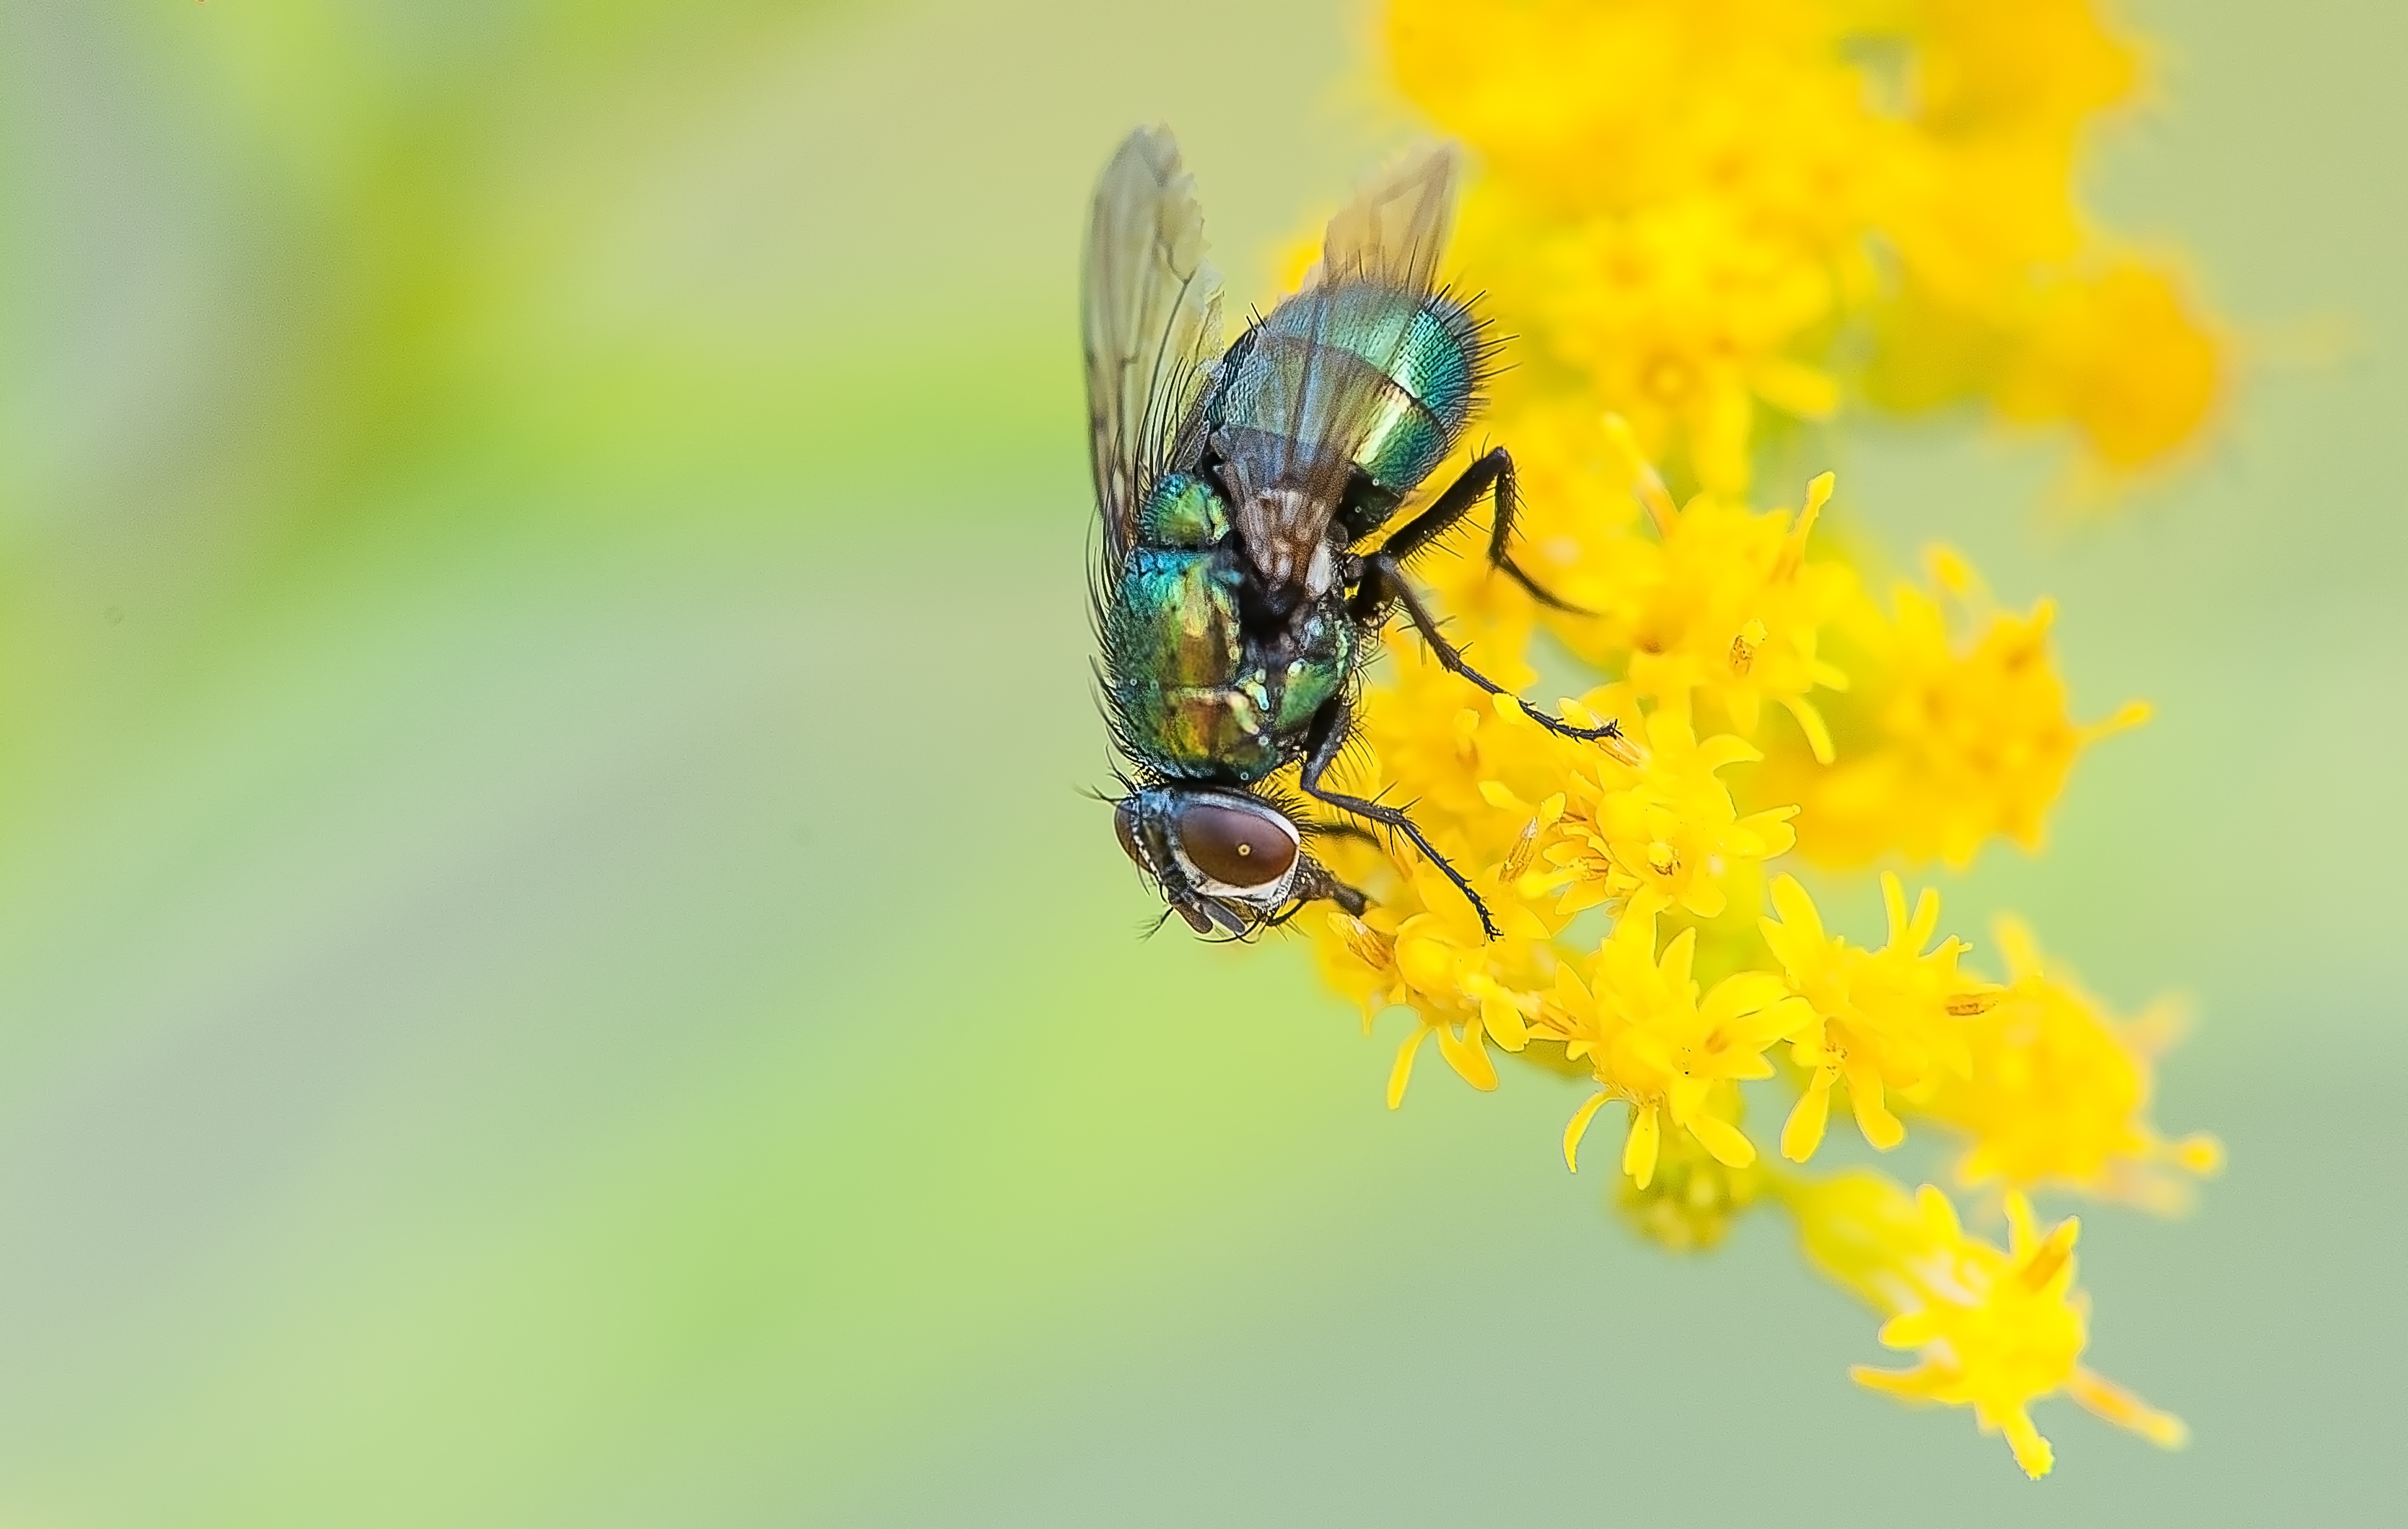
nature, photography, flower, fly, summer, pollen, insect, bug, yellow, fauna, invertebrate, close up, bee, pest, nectar, macro photography, honey bee, membrane winged insect